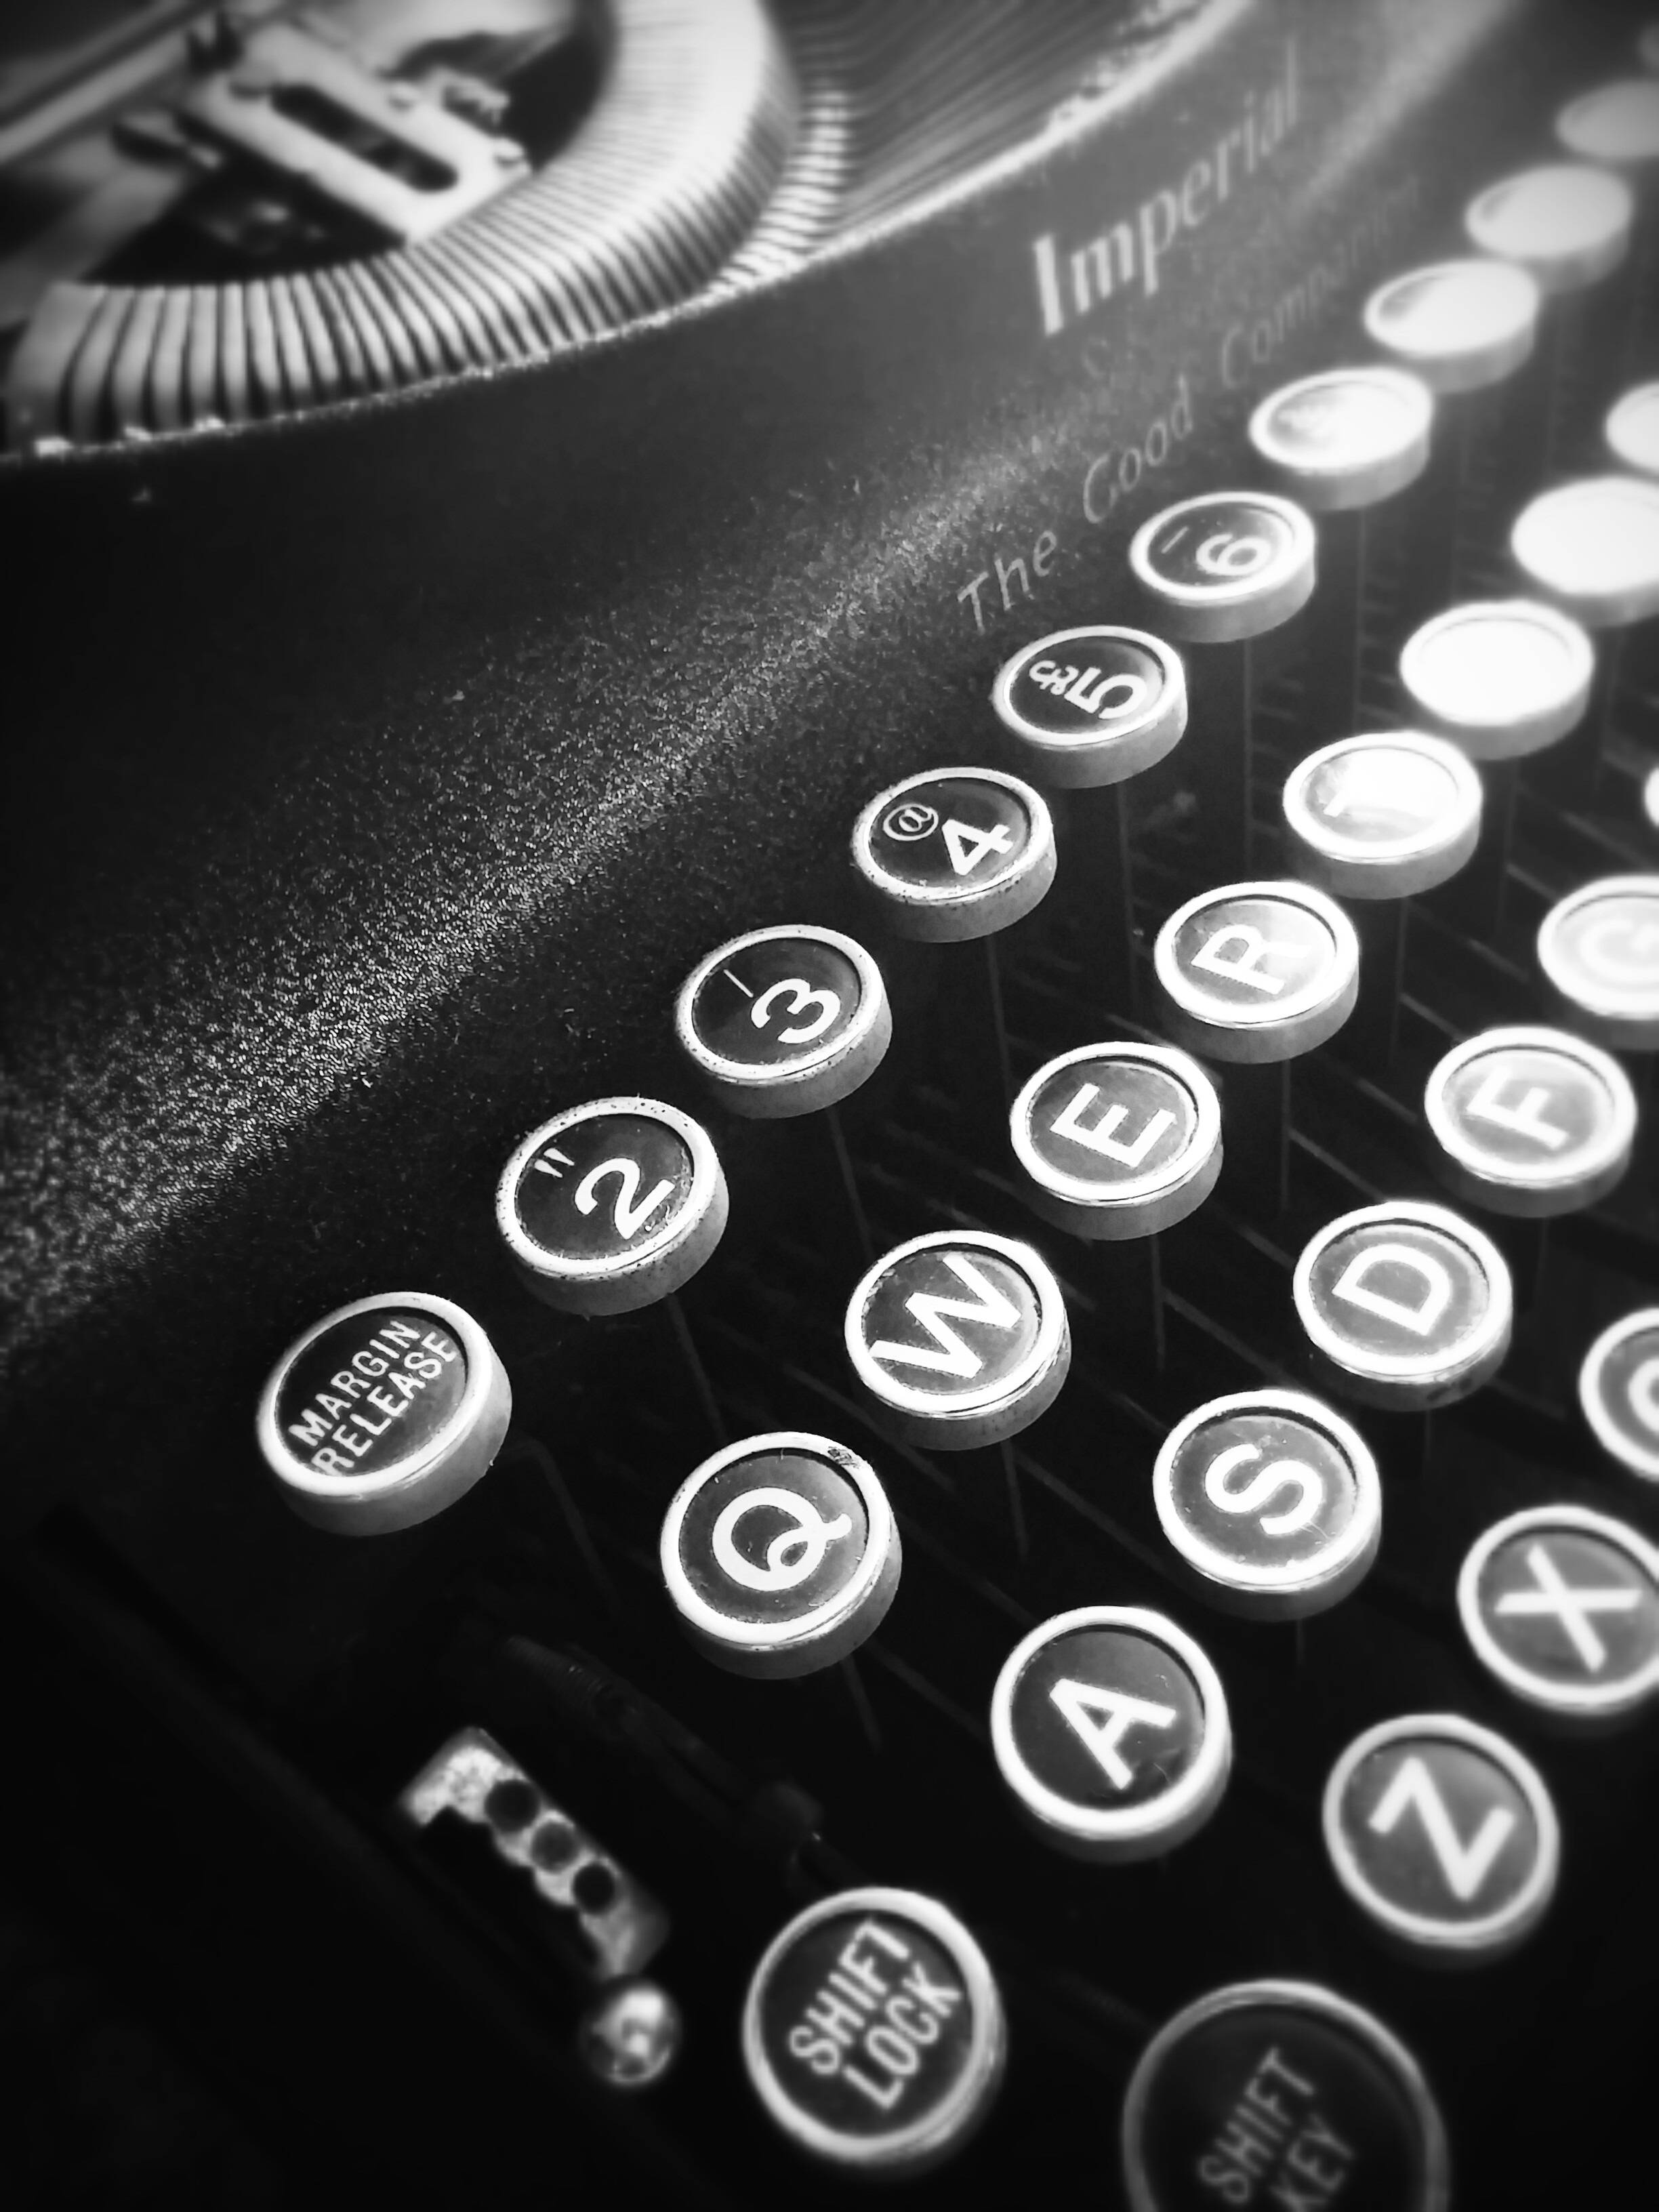
writing, book, read, black and white, photography, vintage, antique, number, old, typewriter, black, monochrome, circle, hipster, write, close up, font, type, author, publishing, 1930, monochrome photography, office equipment